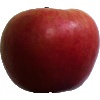
Label: apple_crimson_snow